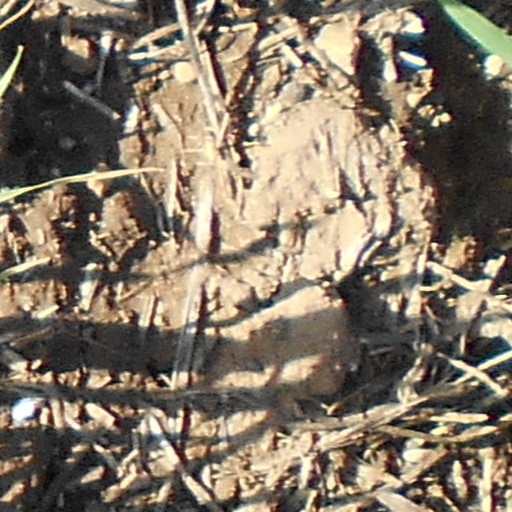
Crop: wheat